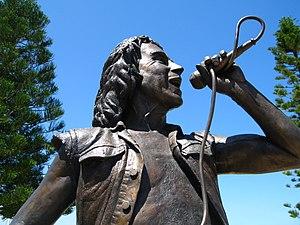
La statue en bronze de Bon Scott à Fremantle Magyar: Bon Scott szobra az ausztráliai Fremantle városában Norsk nynorsk: AC/DC-vokalisten Bon Scott døydde medan gruppa var på veg til å få gjennombrot. Han er heidra med ein statue i heimbyen Fremantle i Vest-Australia. Norsk bokmål: Statue av Bon Scott i Fremantle Português: Estátua de bronze de Bon Scott inaugurada em Fremantle, Austrália em outubro de 2008.
AC/DC [ˌæɪsiːˈdiːsiː] est un groupe de hard rock australien, originaire de Sydney. Il est formé en 1973 par les frères écossais Angus et Malcolm Young. Bien que classé dans le hard rock et considéré comme un pionnier de ce genre musical ainsi que parfois du heavy metal, les membres du groupe ont toujours qualifié leur musique de « rock 'n' roll ». Elle pourrait aussi être catégorisée comme hard blues.